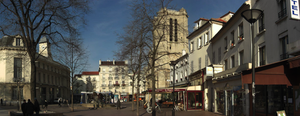
Aubervilliers
Centrum i Aubervilliers
Centrum i Aubervilliers
Aubervilliers er en stor fransk provinsby. Den er beliggende i departementet Seine-Saint-Denis.